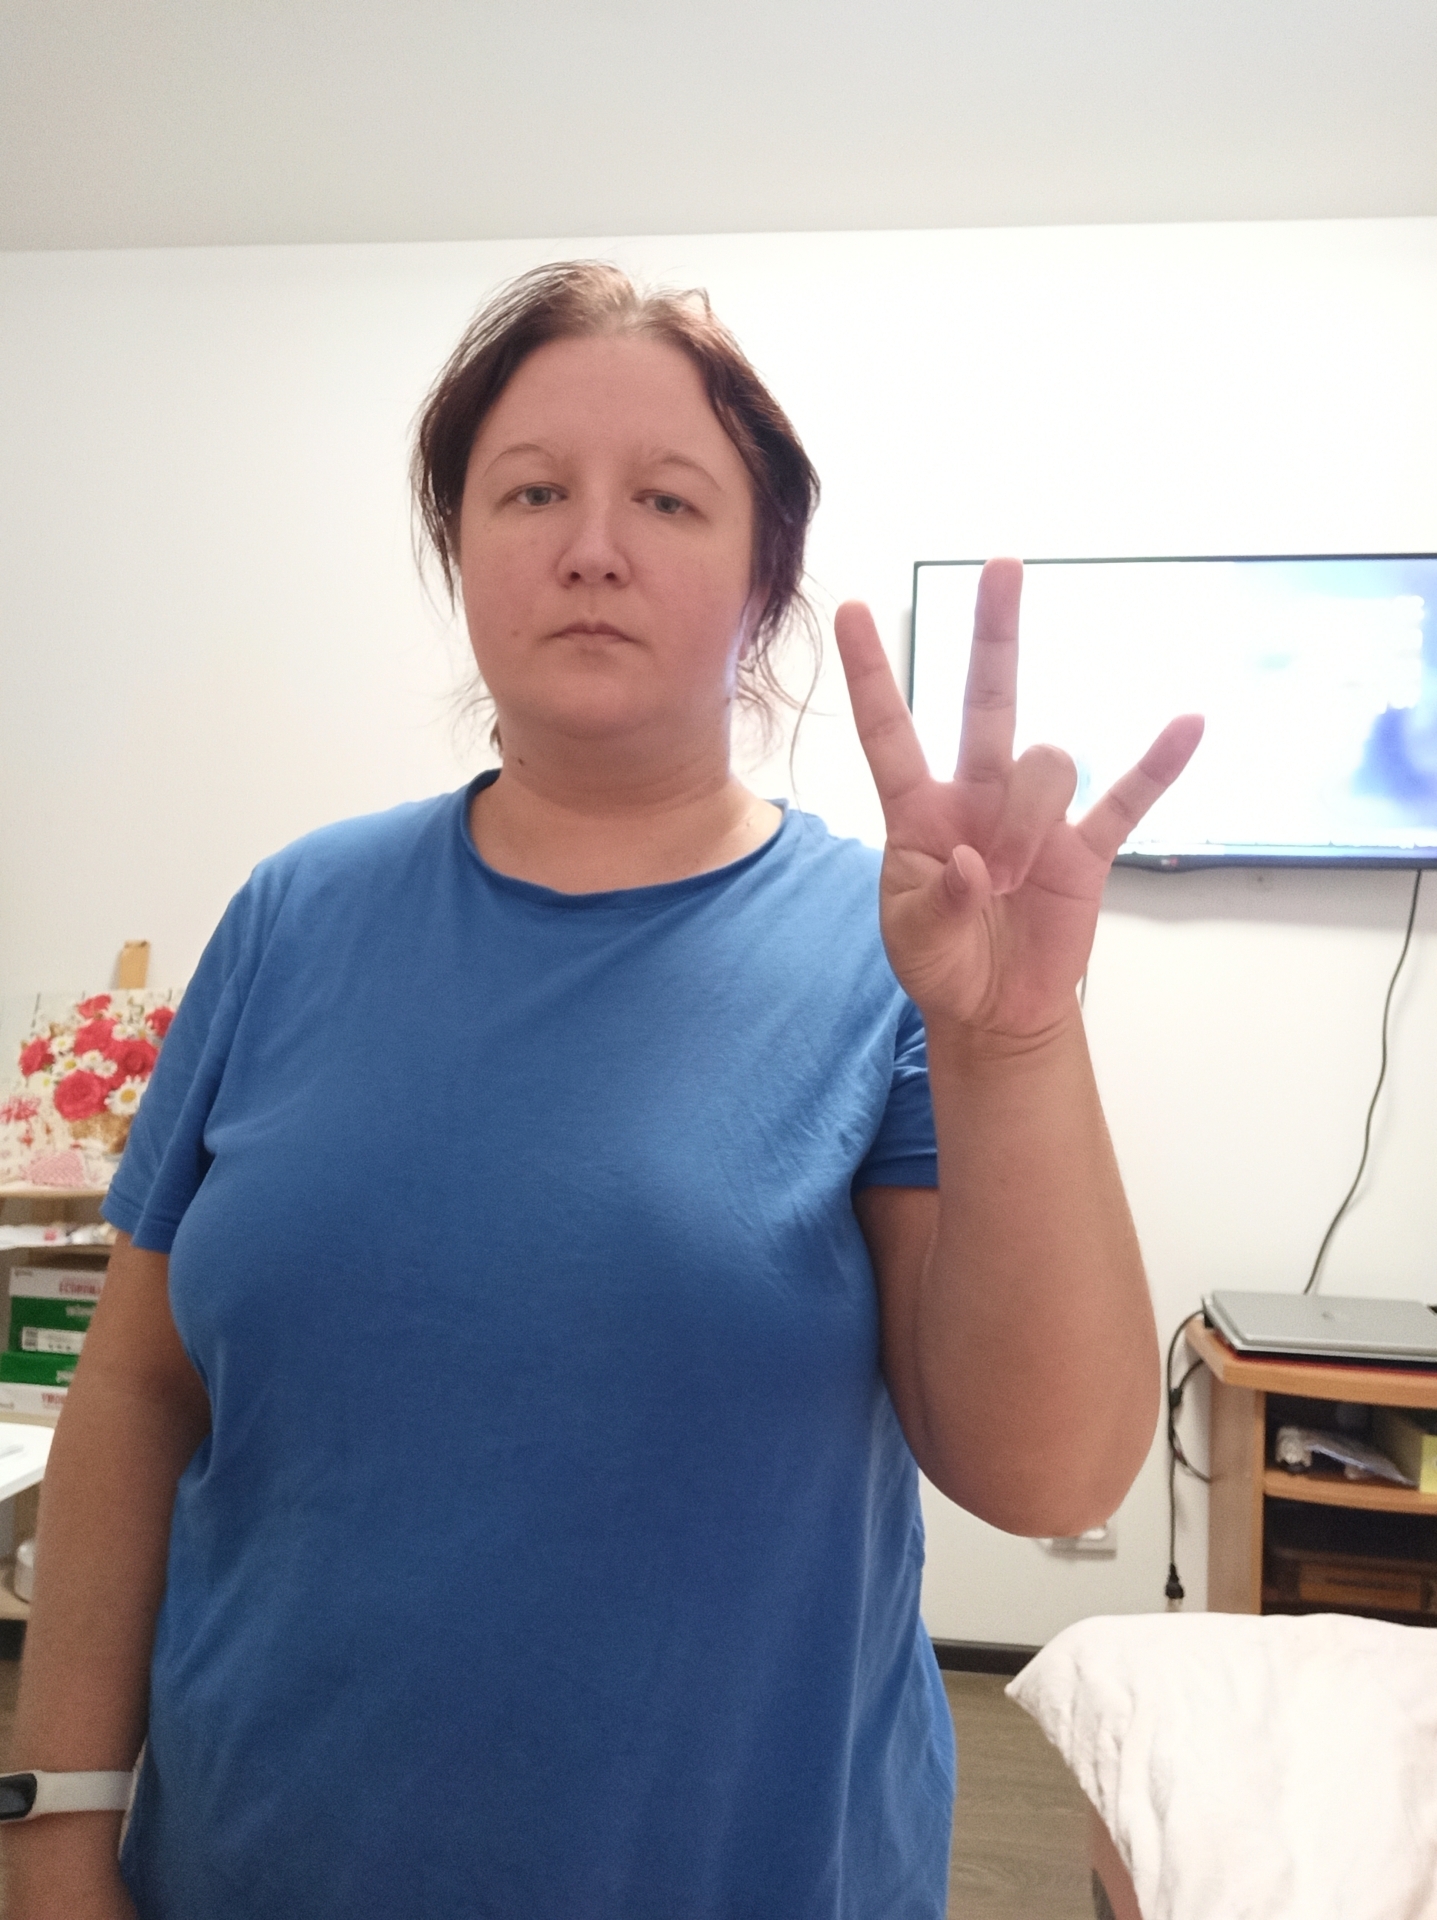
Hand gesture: three3